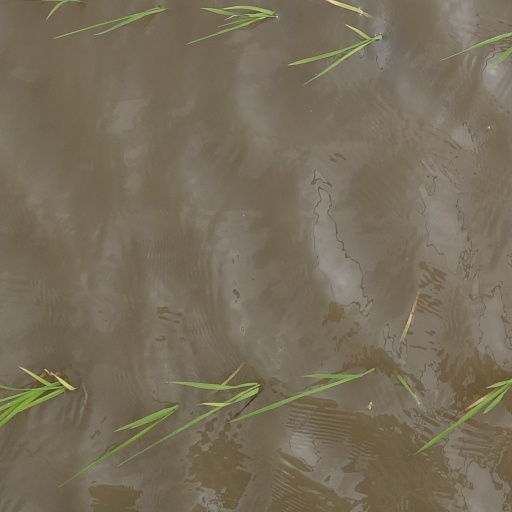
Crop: rice